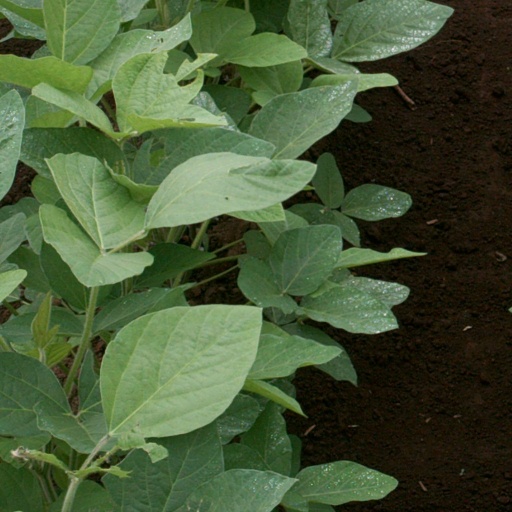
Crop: soybean